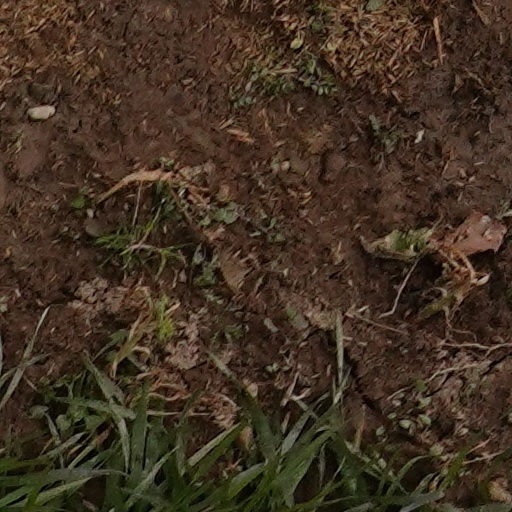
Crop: wheat